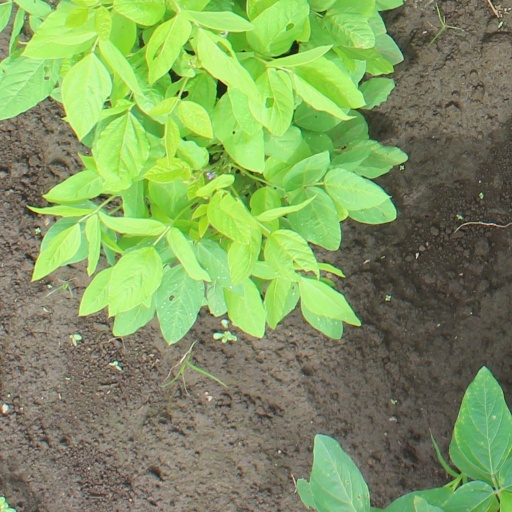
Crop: soybean